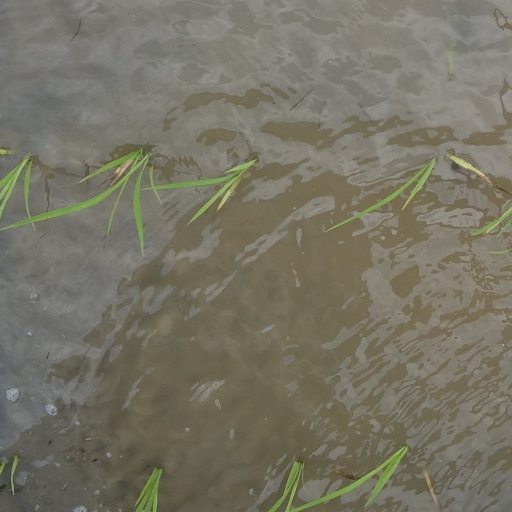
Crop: rice